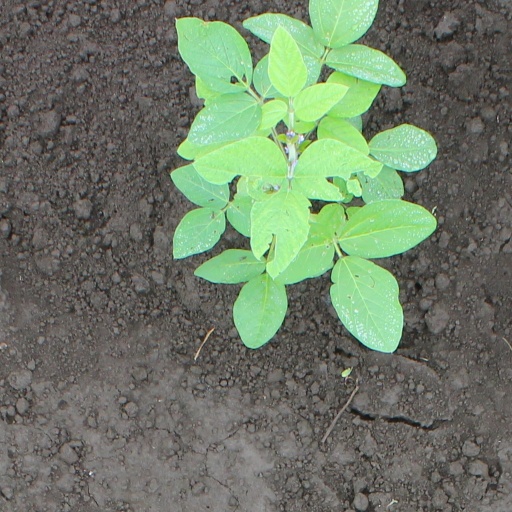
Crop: soybean